The Mambo Kings Play Songs of Love

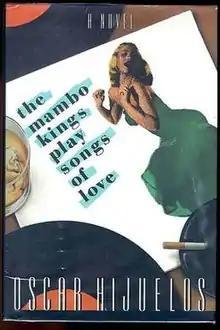
First edition cover

The Mambo Kings Play Songs of Love is a 1989 novel by Oscar Hijuelos.